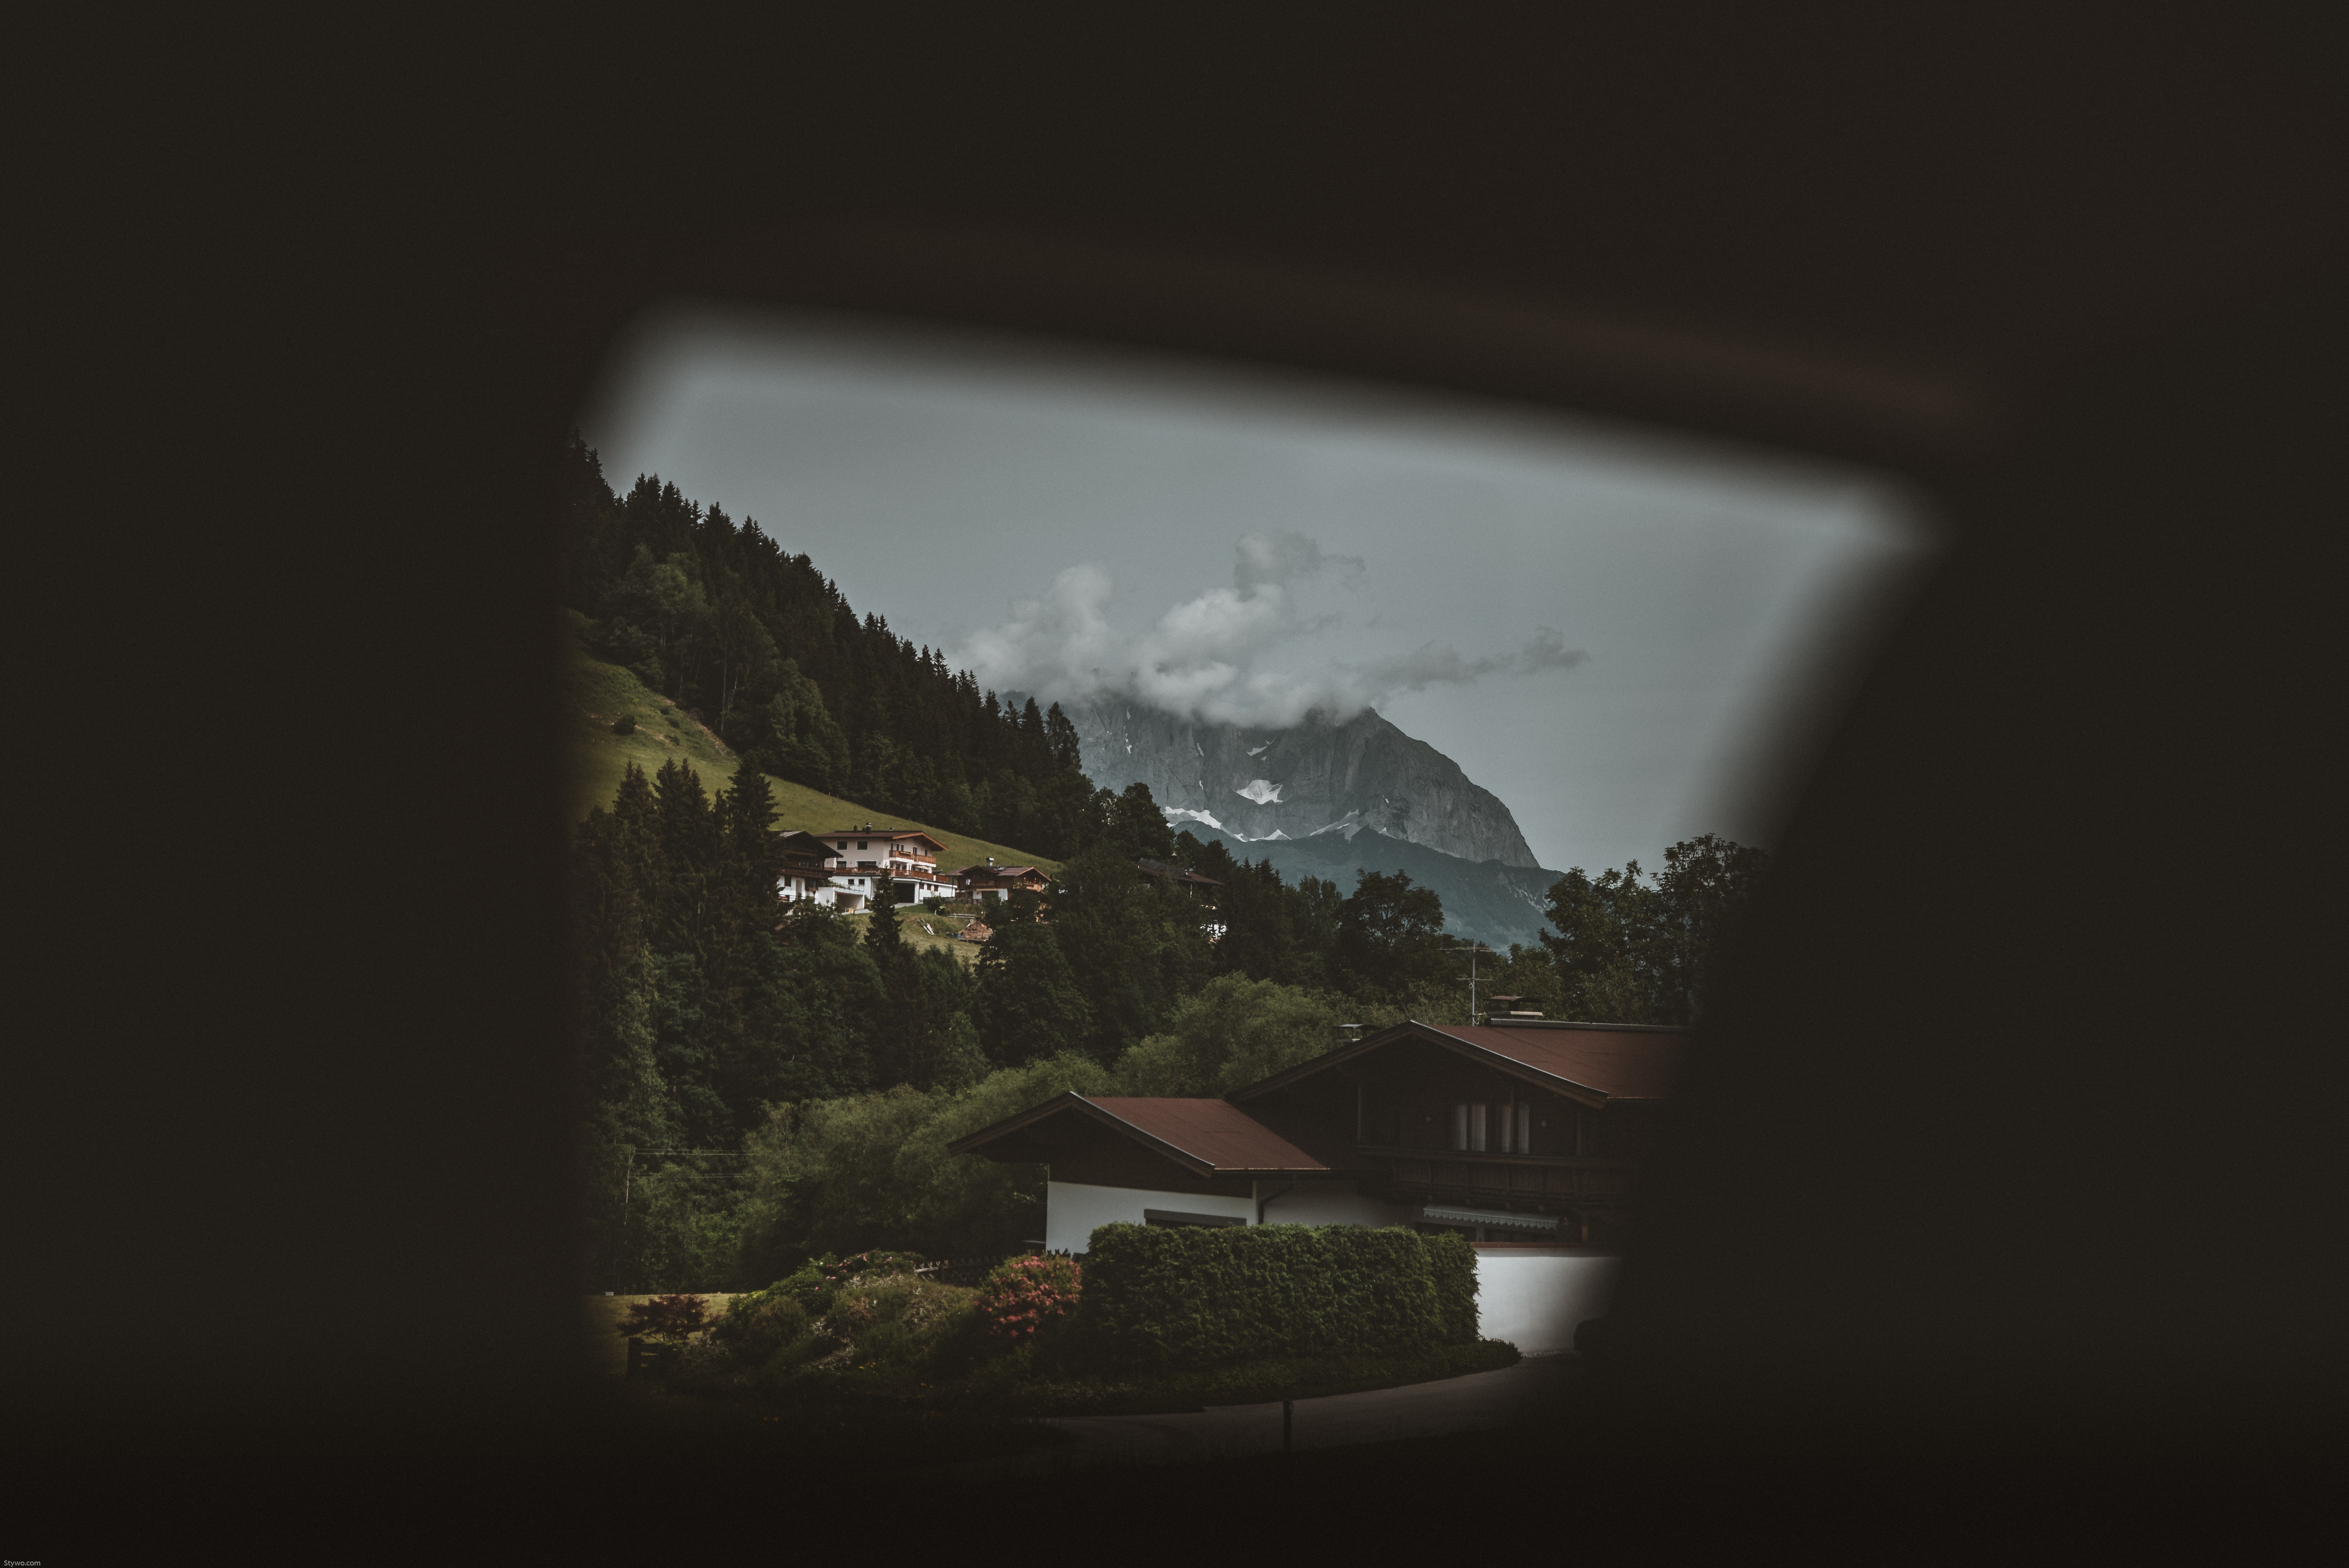
sky, atmospheric phenomenon, cloud, mountain, tree, atmosphere, window, house, hill station, winter, photography, landscape, mountain range, snow, night, hill